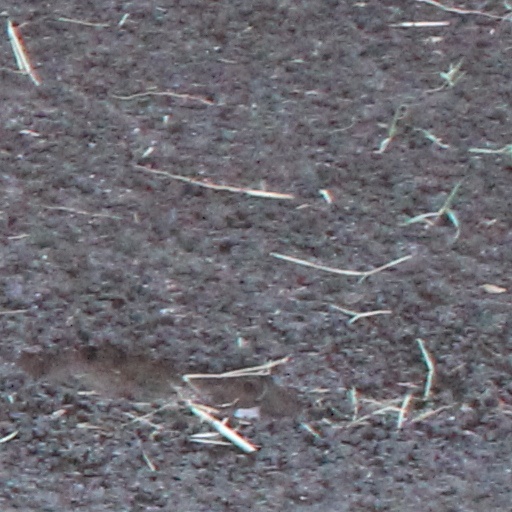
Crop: wheat